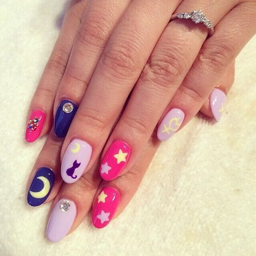
remind me of tv sitcom so 90s ^ ^ ^ whoever wrote that is stupid as sh * t , these are clearly nails !